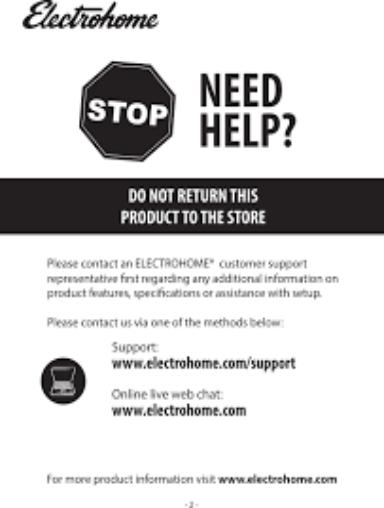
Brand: Electrohome
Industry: Electronic